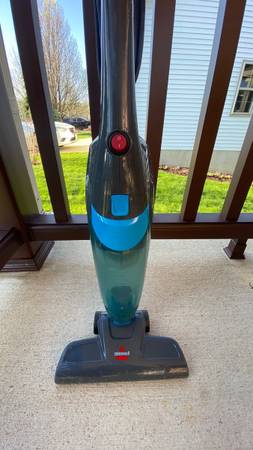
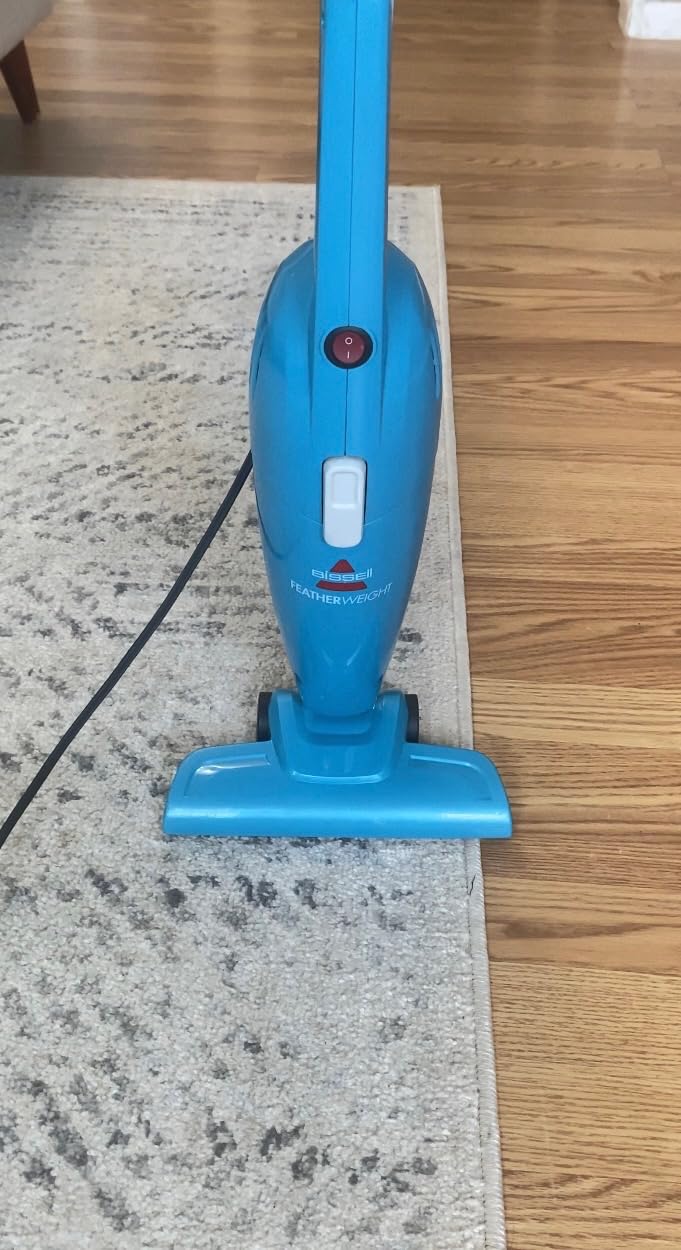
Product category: items_vacuum
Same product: no